Cinema of the United Kingdom

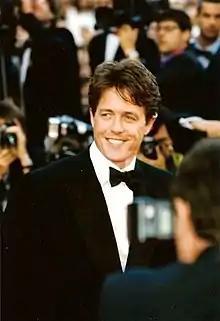
Hugh Grant at the 1997 Cannes Film Festival

In 1980, only 31 British films were made, a 50% decline from the previous year and the lowest number since 1914, and production fell again in 1981 to 24 films. The industry suffered further blows from falling cinema attendances, which reached a record low of 54 million in 1984, and the elimination of the 1957 Eady Levy, a tax concession, in the same year. The concession had made it possible for an overseas based film company to write off a large amount of its production costs by filming in the UK – this was what attracted a succession of big-budget American productions to British studios in the 1970s. These factors led to significant changes in the industry, with the profitability of British films now "increasingly reliant on secondary markets such as video and television, and Channel 4 ... [became] a crucial part of the funding equation."